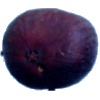
Label: Fig 1